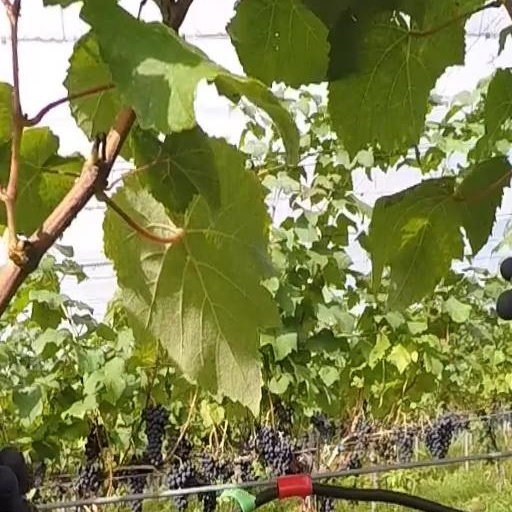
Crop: grape